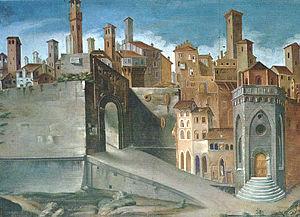
Benedetto Bonfigli est un peintre italien de la première Renaissance.
La maison-tour est un type d'habitat médiéval. Ces tours peuvent être trouvées en grand nombre dans les villes en Italie, où elles sont appelées Casatorre ou simplement Torre en Toscane. Elles forment aussi la base de nombreux châteaux d'Écosse, où l'on parle de tower-house. En Italie, elles étaient initialement fortifiées lors de leur apparition au Xᵉ siècle puis elles perdirent leur rôle défensif, les attributs militaires symbolisant alors la puissance de leurs propriétaires. En Écosse au contraire, les châteaux sont fréquemment développés autour de la maison-tour, ajoutant donc de nombreux bâtiments et défenses.
Le Mura di Perugia désigne à Pérouse, en Italie, les deux enceintes concentriques de la cité, l'interne d'origine étrusque et l'extérieur médiévale.